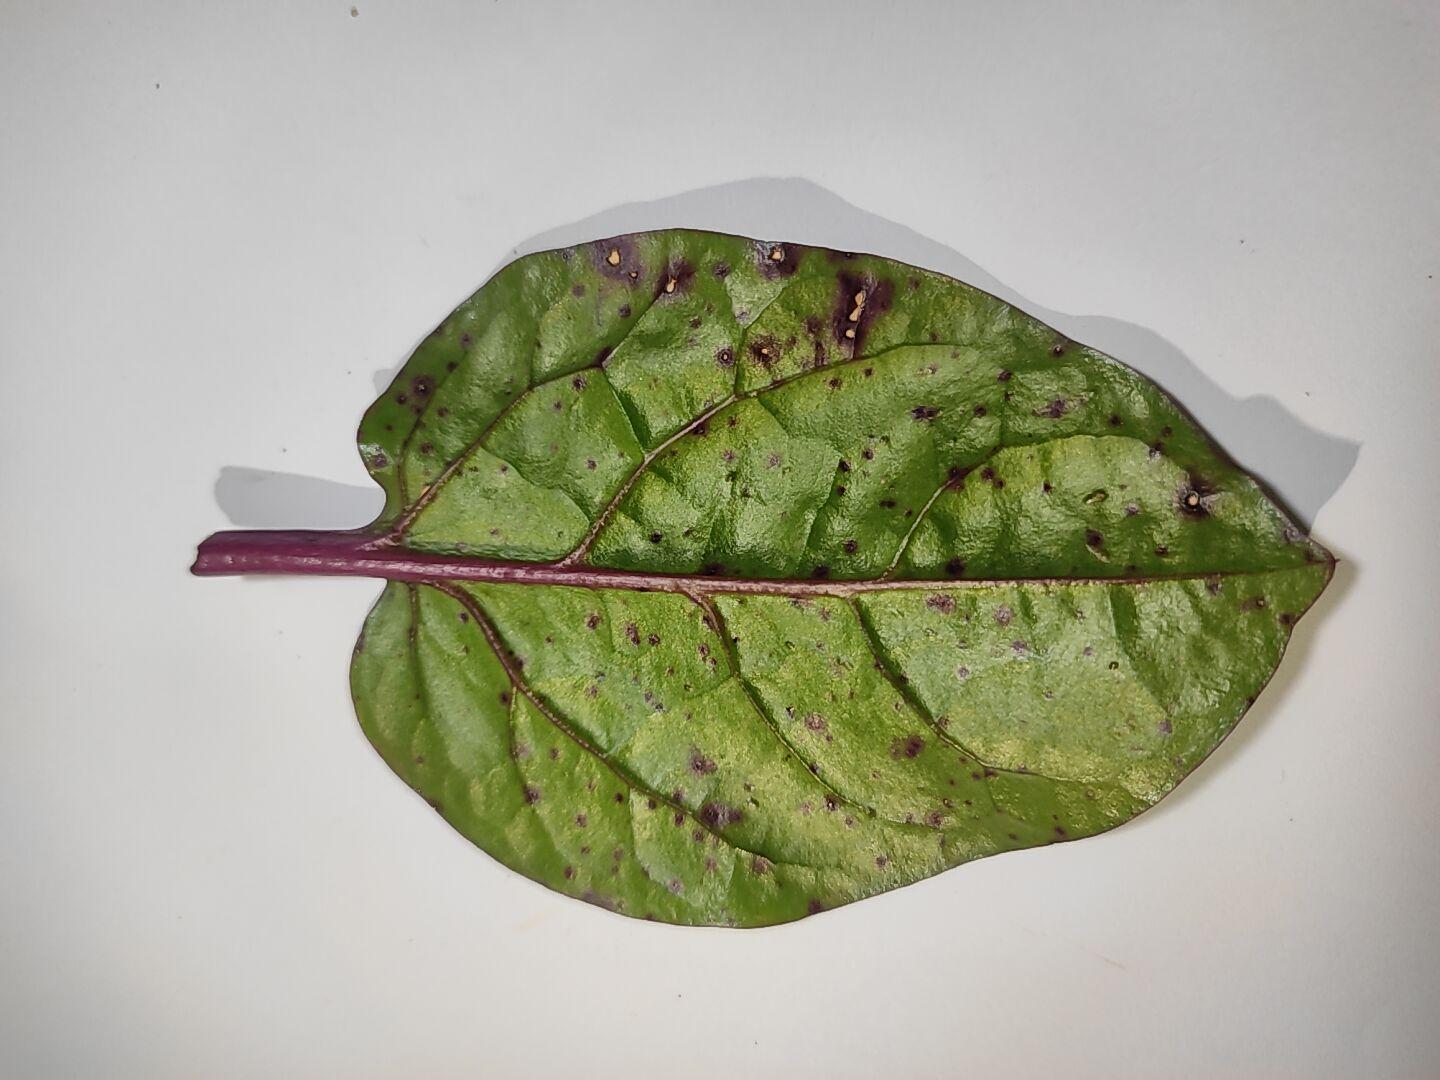
Label: anthracnose_leaf_spot